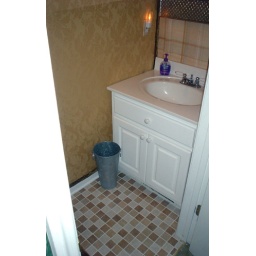
this is the small bathroom downstairs - gold wall is fabric over batting...